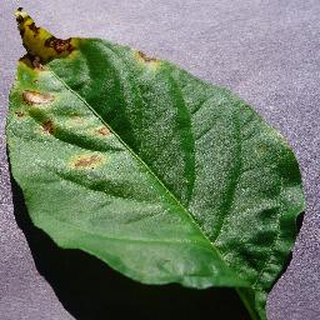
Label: bell_pepper_bacterial_spot